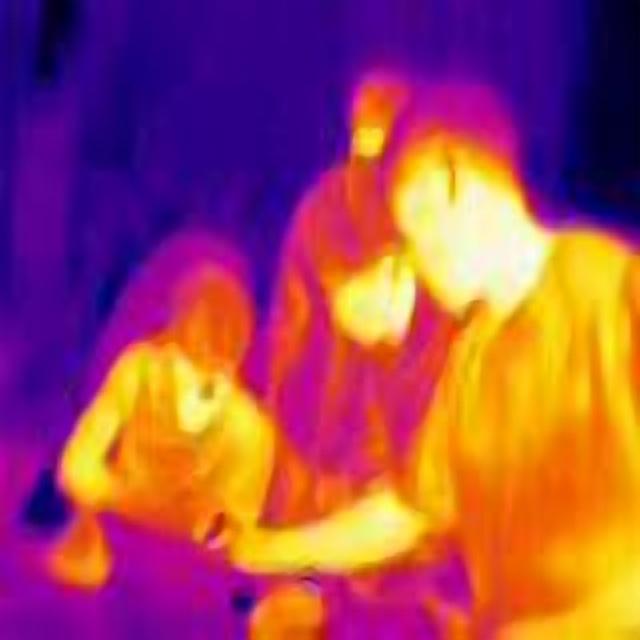
Detected objects:
label: person
label: person
label: person
label: person